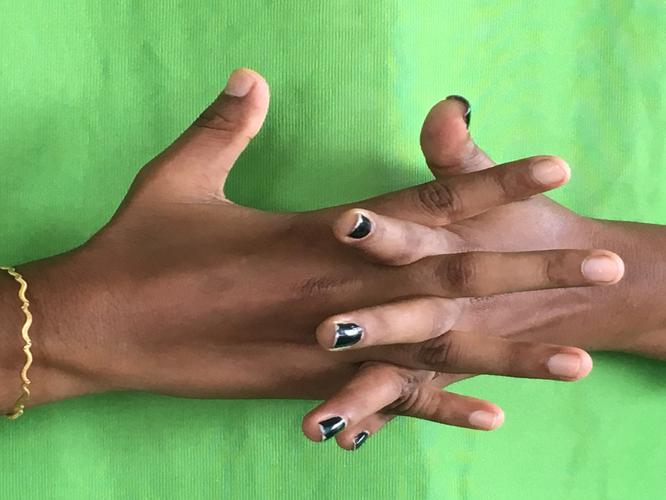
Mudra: Karkatta
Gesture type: double_hand